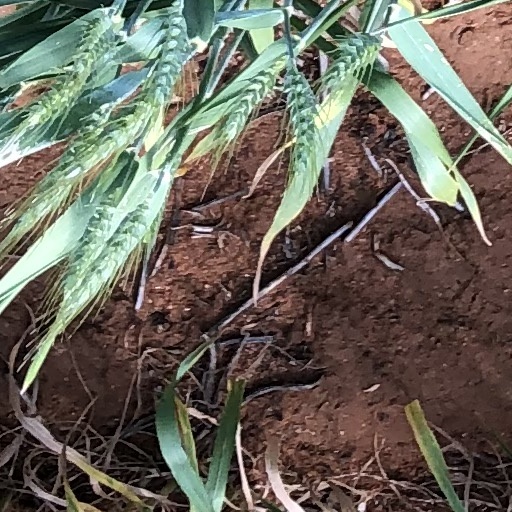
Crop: wheat